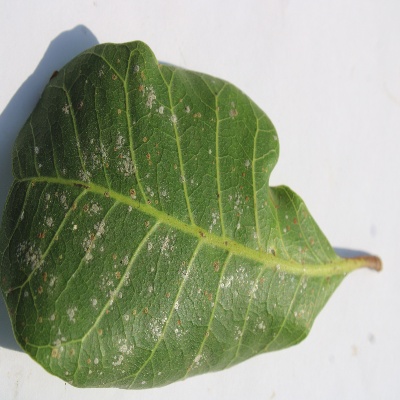
Crop: Cashew
Condition: red rust